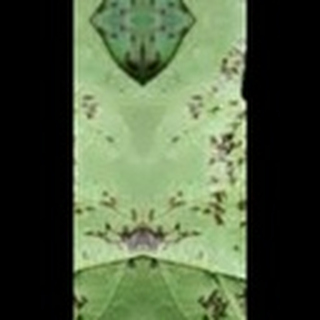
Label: cotton_bacterial_blight